Partial cloverleaf interchange

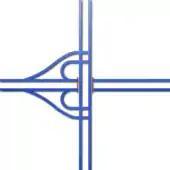
A parclo AB2 interchange or folded diamond

Three exist in British Columbia. In addition, the Solomon Pond Road interchange on I-290 in Northborough, Massachusetts, was converted from a B2 interchange to a B4 interchange in the mid-1990s with the construction of the Solomon Pond Mall. Also, the West Road interchange on I-75 in Woodhaven, Michigan, was upgraded from a B2 to a B4 in the mid 1980s after suburban sprawl had made the B2 interchange obsolete.